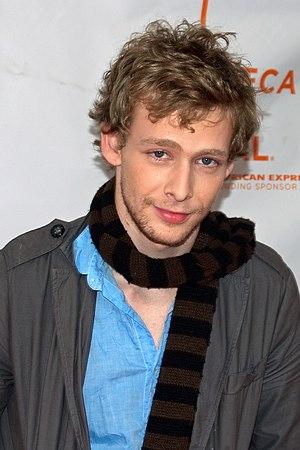
Johnny Lewis, né Jonathan Kendrick Lewis, le 29 octobre 1983 à Los Angeles, en Californie, aux, et mort le 26 septembre 2012 dans la même ville, est un acteur américain.
Cet article présente la troisième saison de la série télévisée Newport Beach.